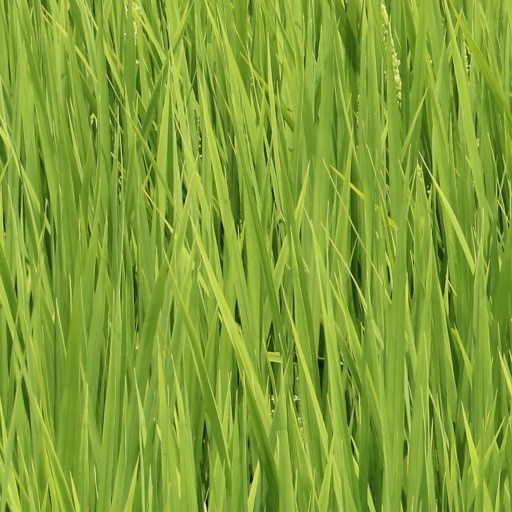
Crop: rice